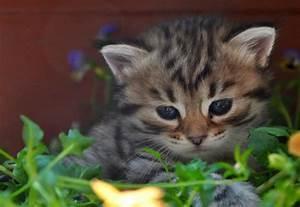
cat